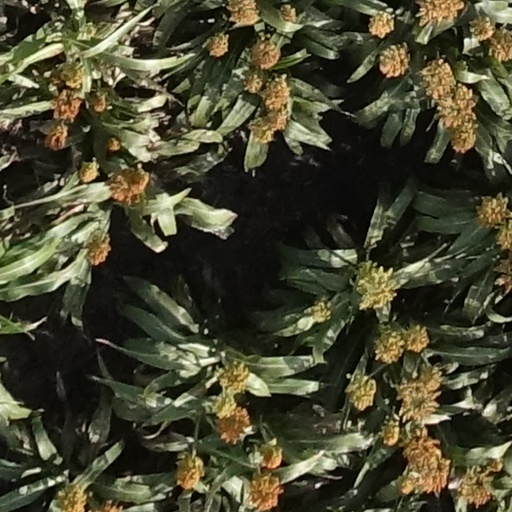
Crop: sorghum